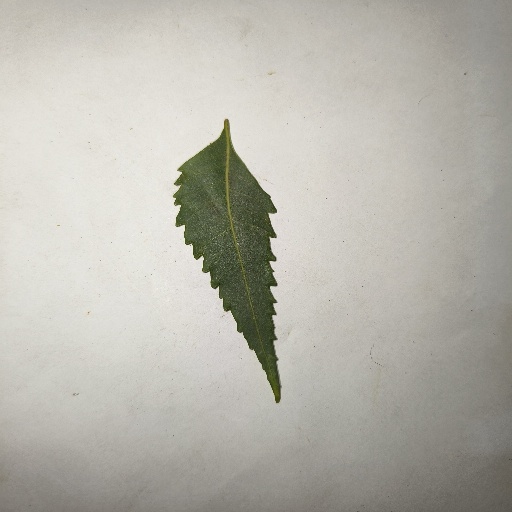
Species: Neem
Leaf condition: Healthy Leaf